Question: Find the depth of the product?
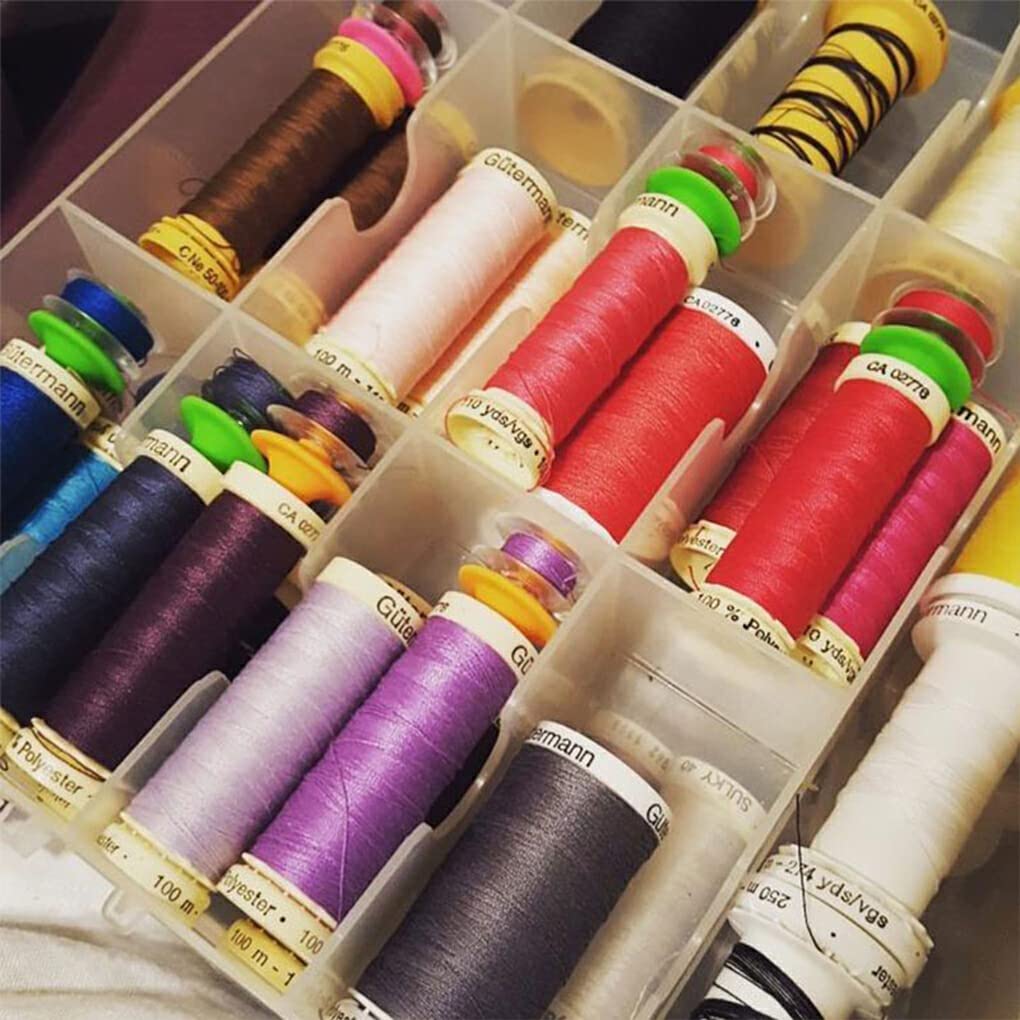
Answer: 2.0 metre